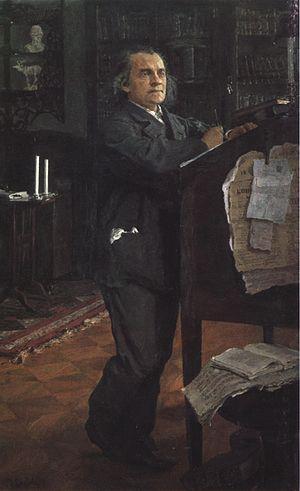
Cet article ne reprend que les tableaux pour lesquels une image est disponible dans la liste en langue russe Список портретов Валентина Серова, qui reprend l'ensemble des portraits réalisés par ce peintre russe.